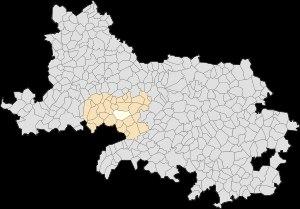
Grand-Rullecourt est une commune française située dans le département du Pas-de-Calais en région Hauts-de-France.